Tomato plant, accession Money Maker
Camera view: tilt-top (135 deg); turntable rotation: 270 degrees
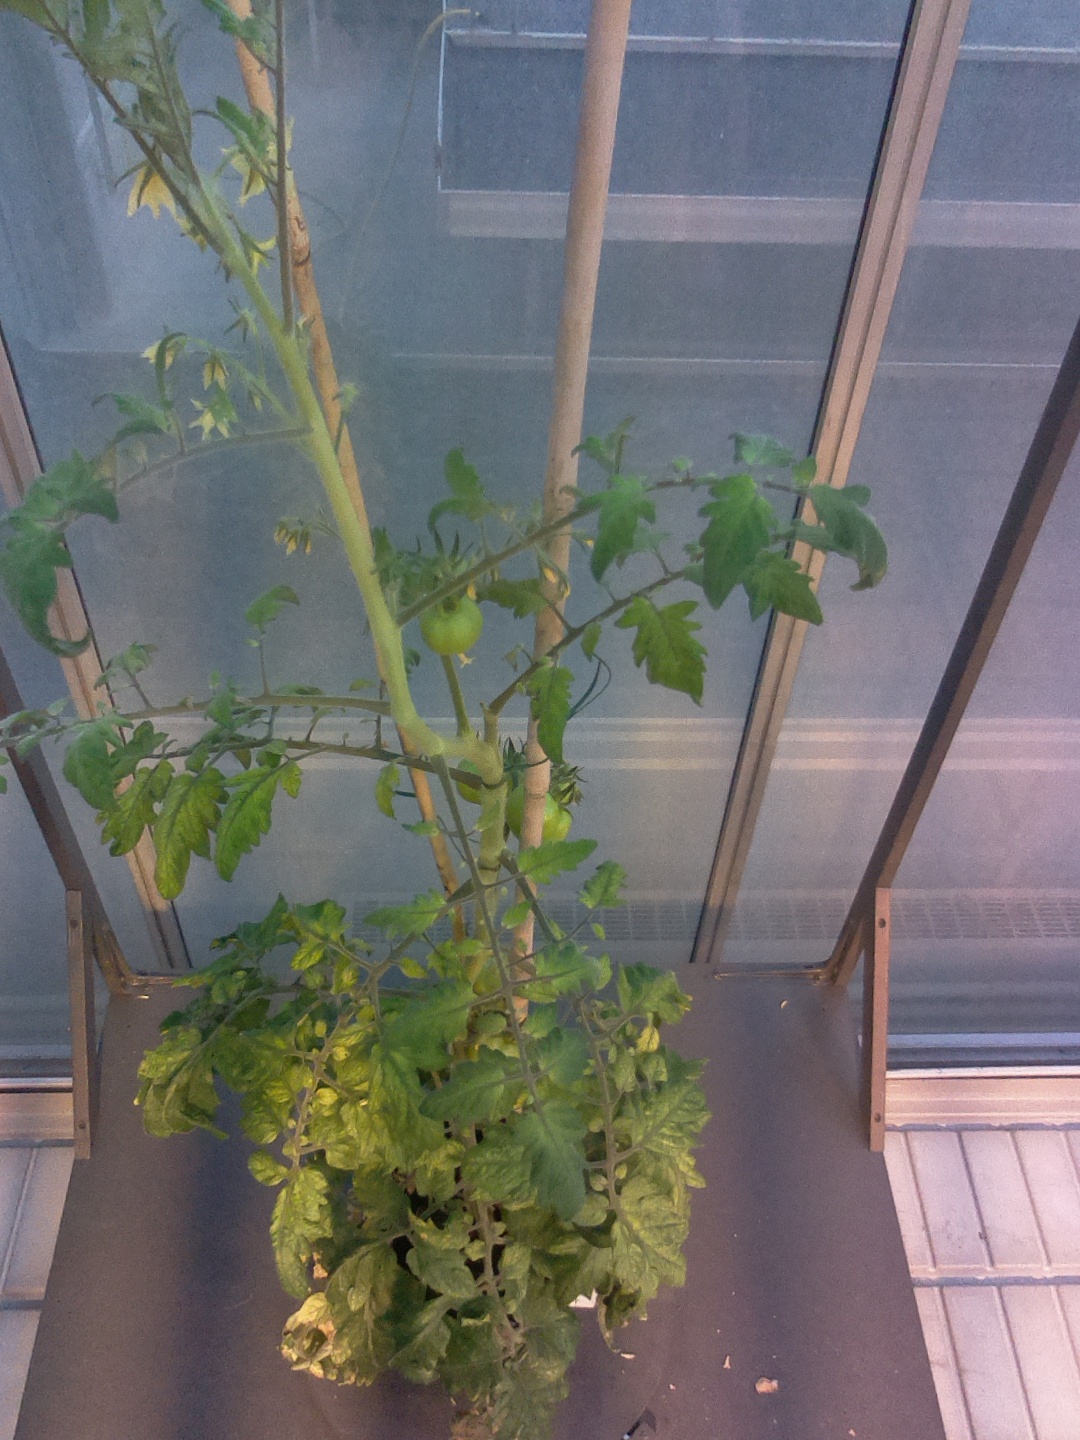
BBCH growth stage 75: 50%-60% of final fruit size